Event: Ecuador Earthquake
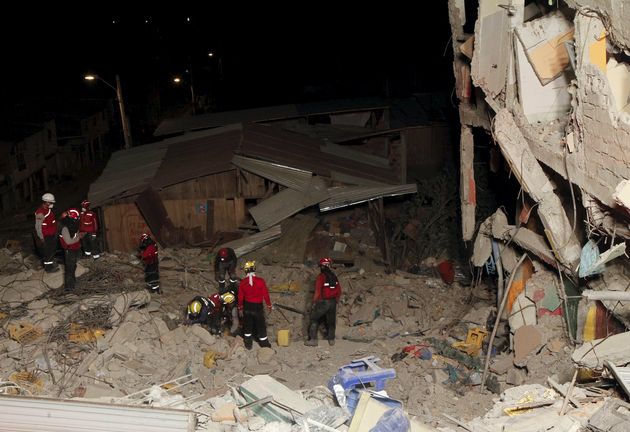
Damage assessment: damage